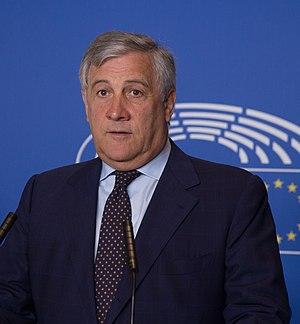
Liste des présidents du Parlement européen.